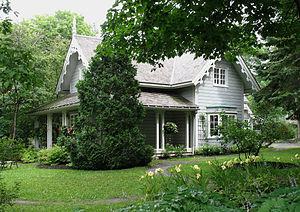
Villa Bagatelle, bâtisse du XIXe siècle située à Québec dans l'arrondissement de Sainte-Foy–Sillery. Province de Québec. Canada
La villa Bagatelle est une maison historique située à Québec dans le quartier Sillery au 1360 ave. James-LeMoine. La maison, avec son jardin à l'anglaise, est la propriété de la Ville de Québec qui l'utilise comme centre d'exposition ouvert au public. Depuis 1964, la villa Bagatelle est classée comme patrimoine immobilier associé au Site patrimonial de Sillery.
Cette page répertorie les parcs et jardins de Québec par arrondissement et quartier.
Sillery est un des 35 quartiers de la ville de Québec, et un des sept qui sont situés dans l'arrondissement Sainte-Foy–Sillery–Cap-Rouge.